Thomas Frederick Colby

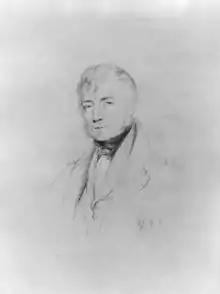
Thomas Colby, 1837 drawing by William Brockedon

An officer in the Royal Engineers, Colby overcame the loss of one hand in a shooting accident to begin in 1802 a lifelong connection with the Ordnance Survey. His most important work was the Survey of Ireland. He began planning this enormous enterprise in 1824 and directed it until 1846, in which year the final maps made by the survey were almost ready for issue. He was the inventor of the "Colby Bar" (a compensation bar), an apparatus used in base-measurements.